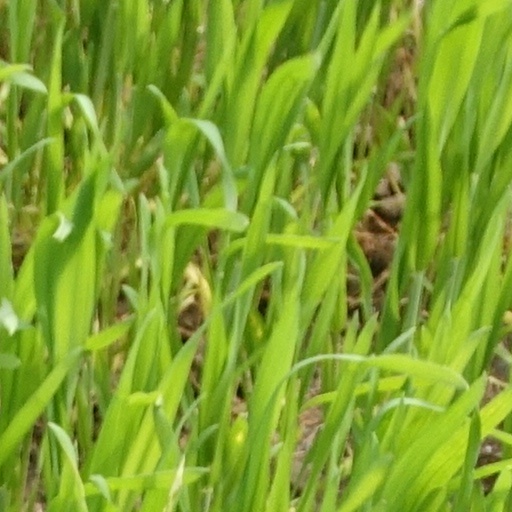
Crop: wheat